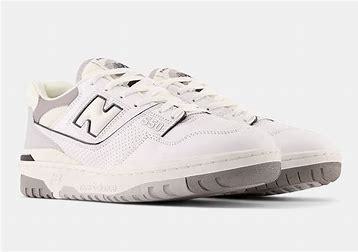
Brand: New
Model: Balance kg New Balance 550